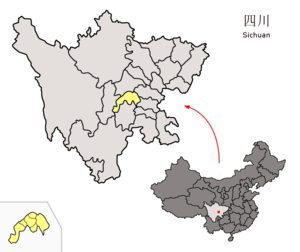
Meishan
Meishans beliggenhed i Sichuan
Meishan er et bypræfektur i den kinesiske provins Sichuan. Det har et areal på 7.186 km², og en befolkning på 3.440.000 mennesker.